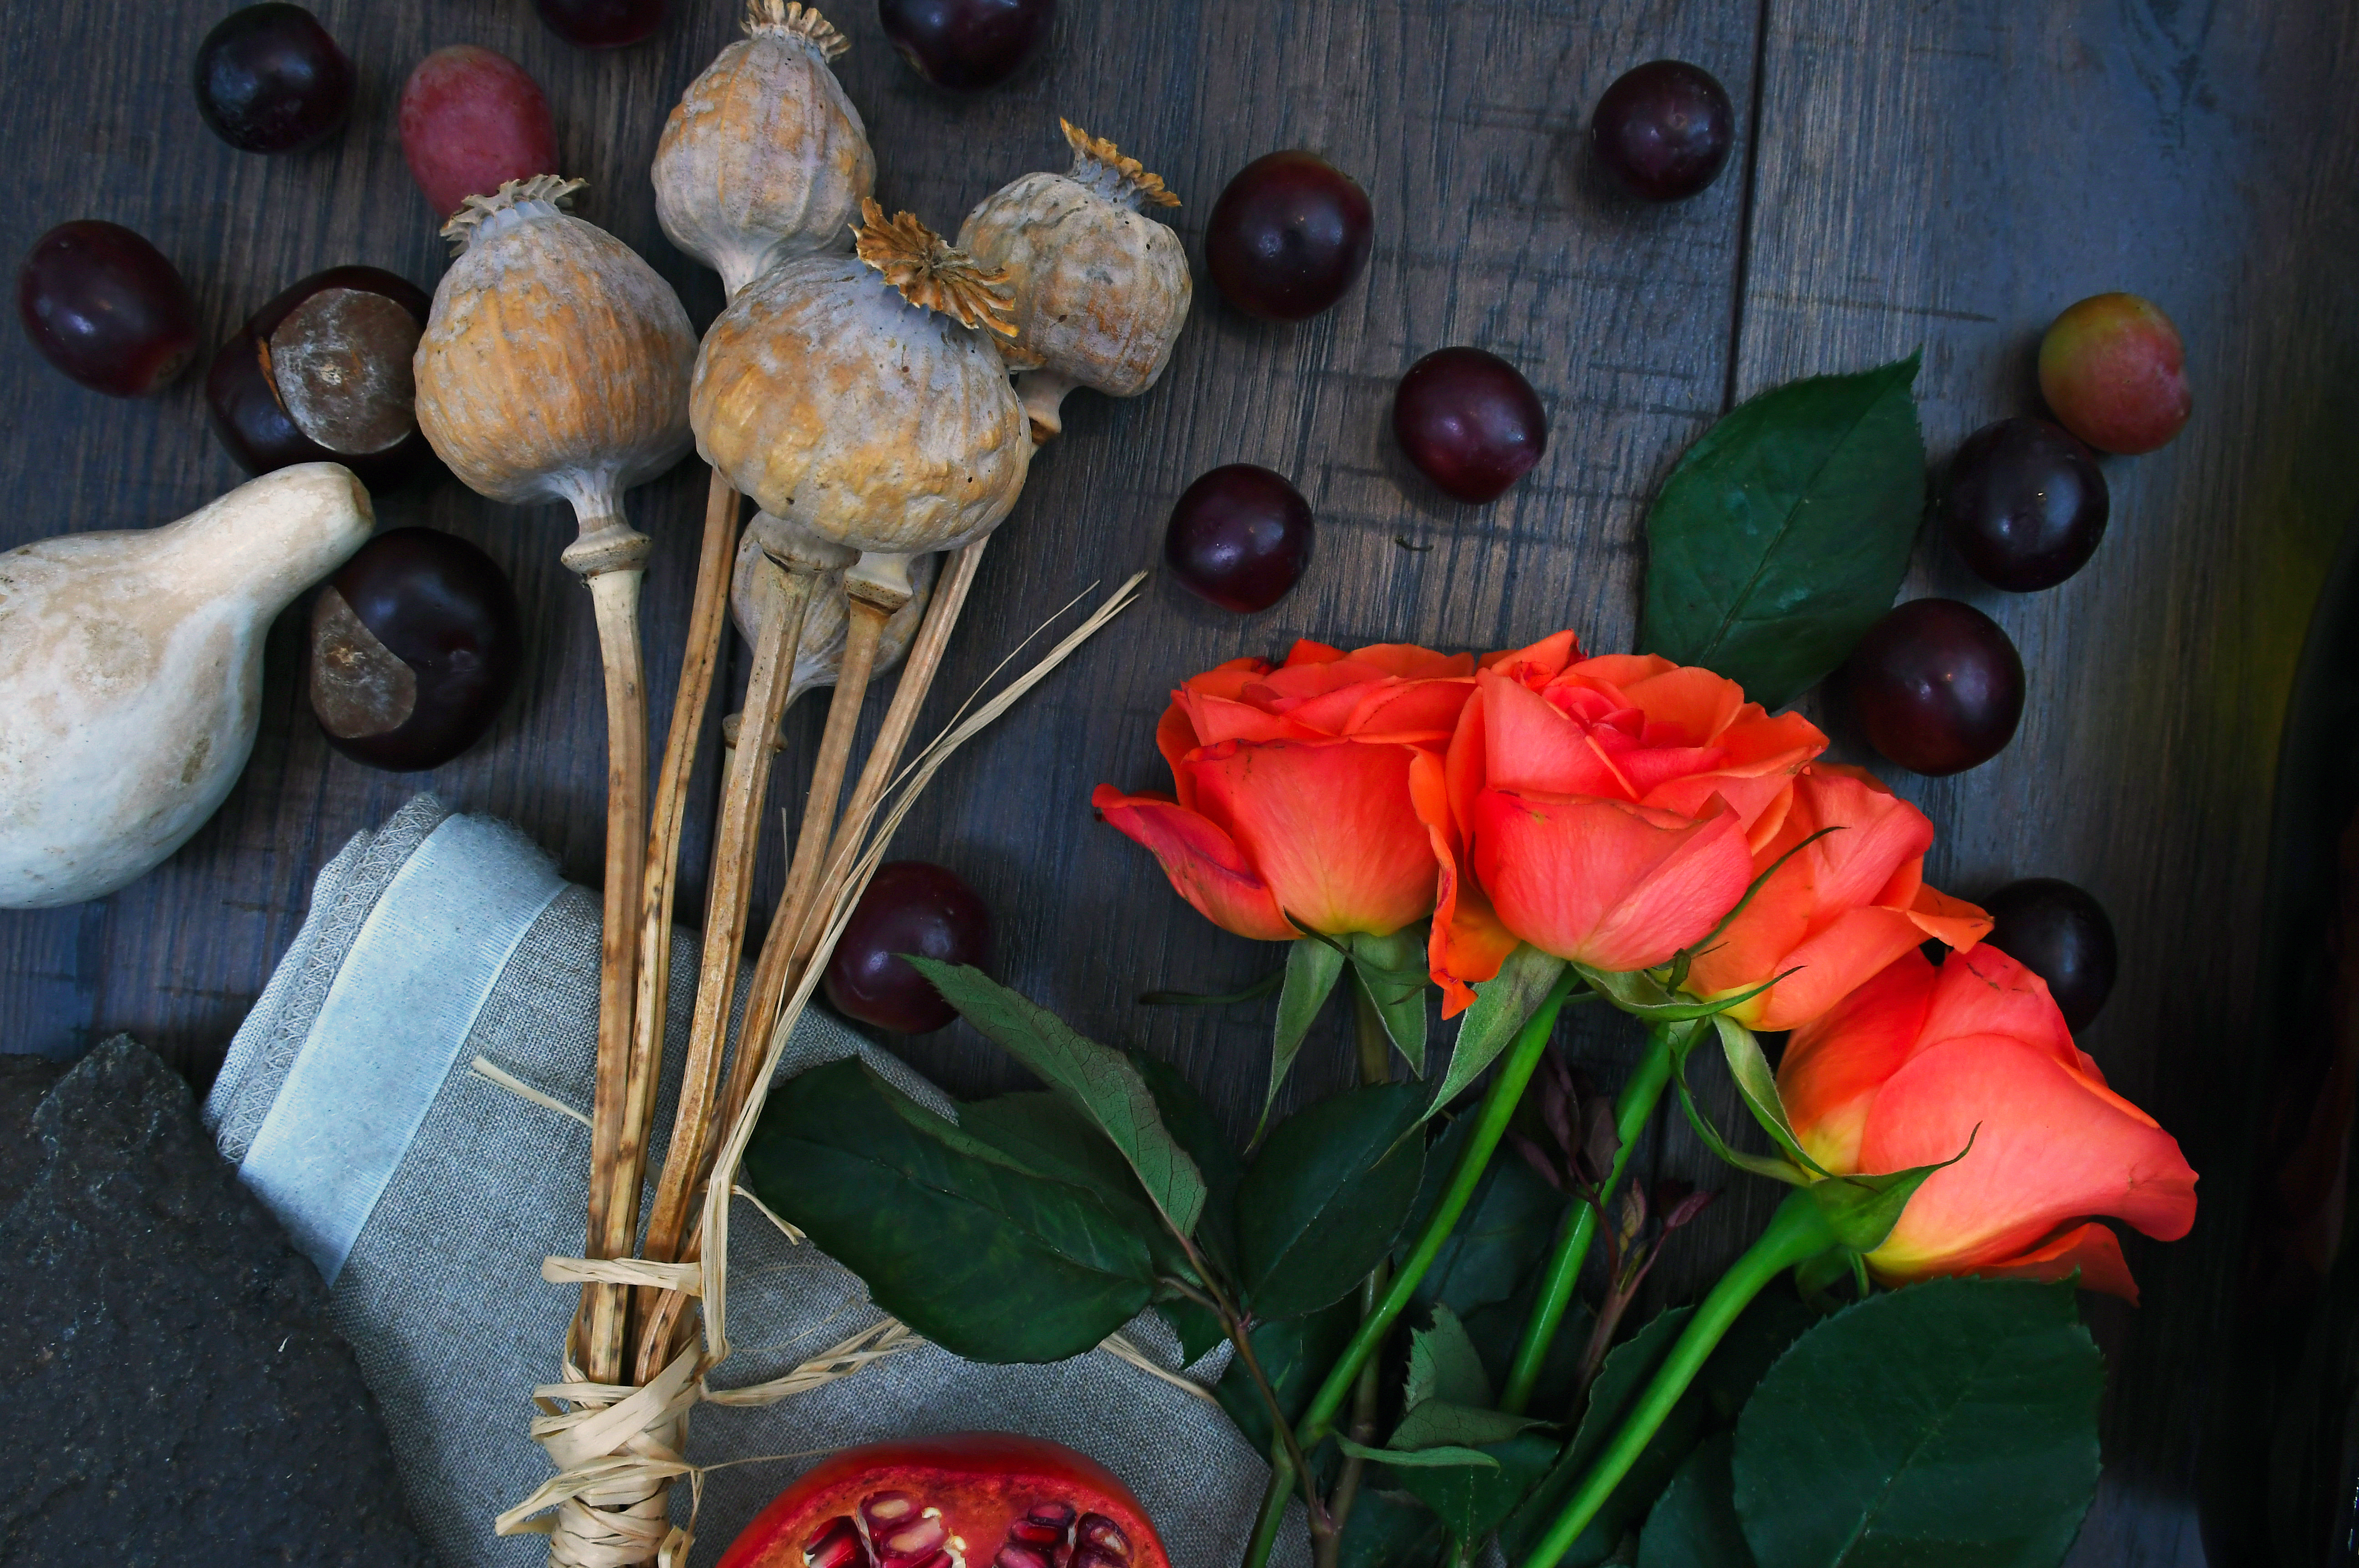
nature, autumn, yellow, plant, nutrition, life, wine, bottle, white, vine, red, winery, background, vineyard, grape, grapes, glass, leaf, agriculture, drink, vino, beverage, alcohol, isolated, space, table, wooden, ripe, green, bottles, food, fresh, healthy, organic, natural, diet, fruit, raw, vegetarian, harvest, vegetable, wood, rustic, ingredient, pepper, flower, flora, rose, still life photography, rose family, petal, garden roses, floristry, flowering plant, rose order, flower arranging, floral design, still life